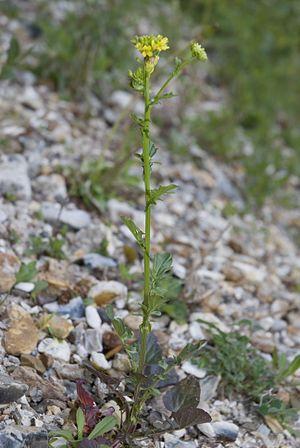
Barbarea vulgaris Marais de Belloy-sur-Somme (Somme), France